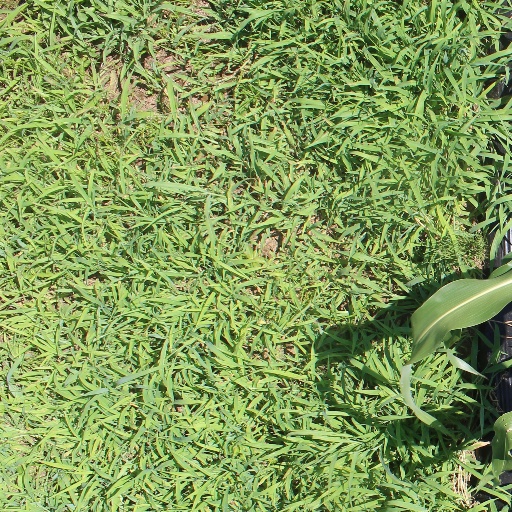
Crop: sorghum